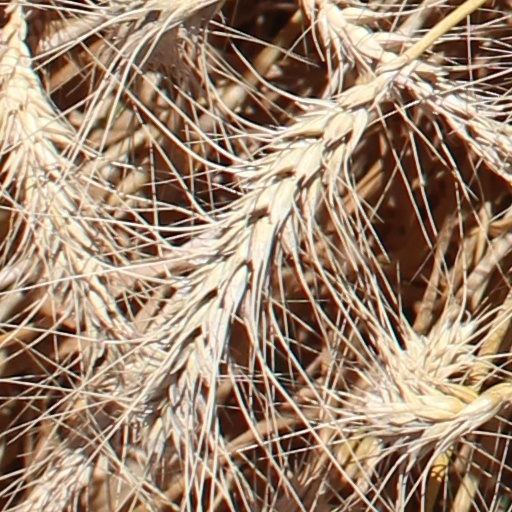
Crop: wheat